Ford Pinto

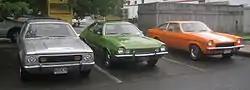
First-generation American subcompacts, left to right: AMC Gremlin, Ford Pinto, Chevrolet Vega

American automakers had first countered imports such as the Volkswagen Beetle with compact cars including the Ford Falcon, Ford Maverick, Chevrolet Corvair and Plymouth Valiant, although these cars featured six-cylinder engines and comprised a larger vehicle class. As the popularity of smaller Japanese imports Toyota Corolla and Datsun 510 increased throughout the 1960s, Ford North America responded by introducing the Cortina from Ford of Europe as a captive import. American automakers introduced their subcompacts, led by the AMC Gremlin that arrived six months before the Pinto, and the Chevrolet Vega, introduced the day before the Pinto.